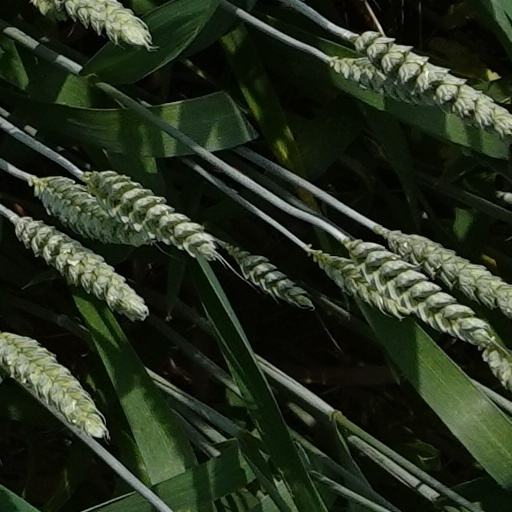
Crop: wheat